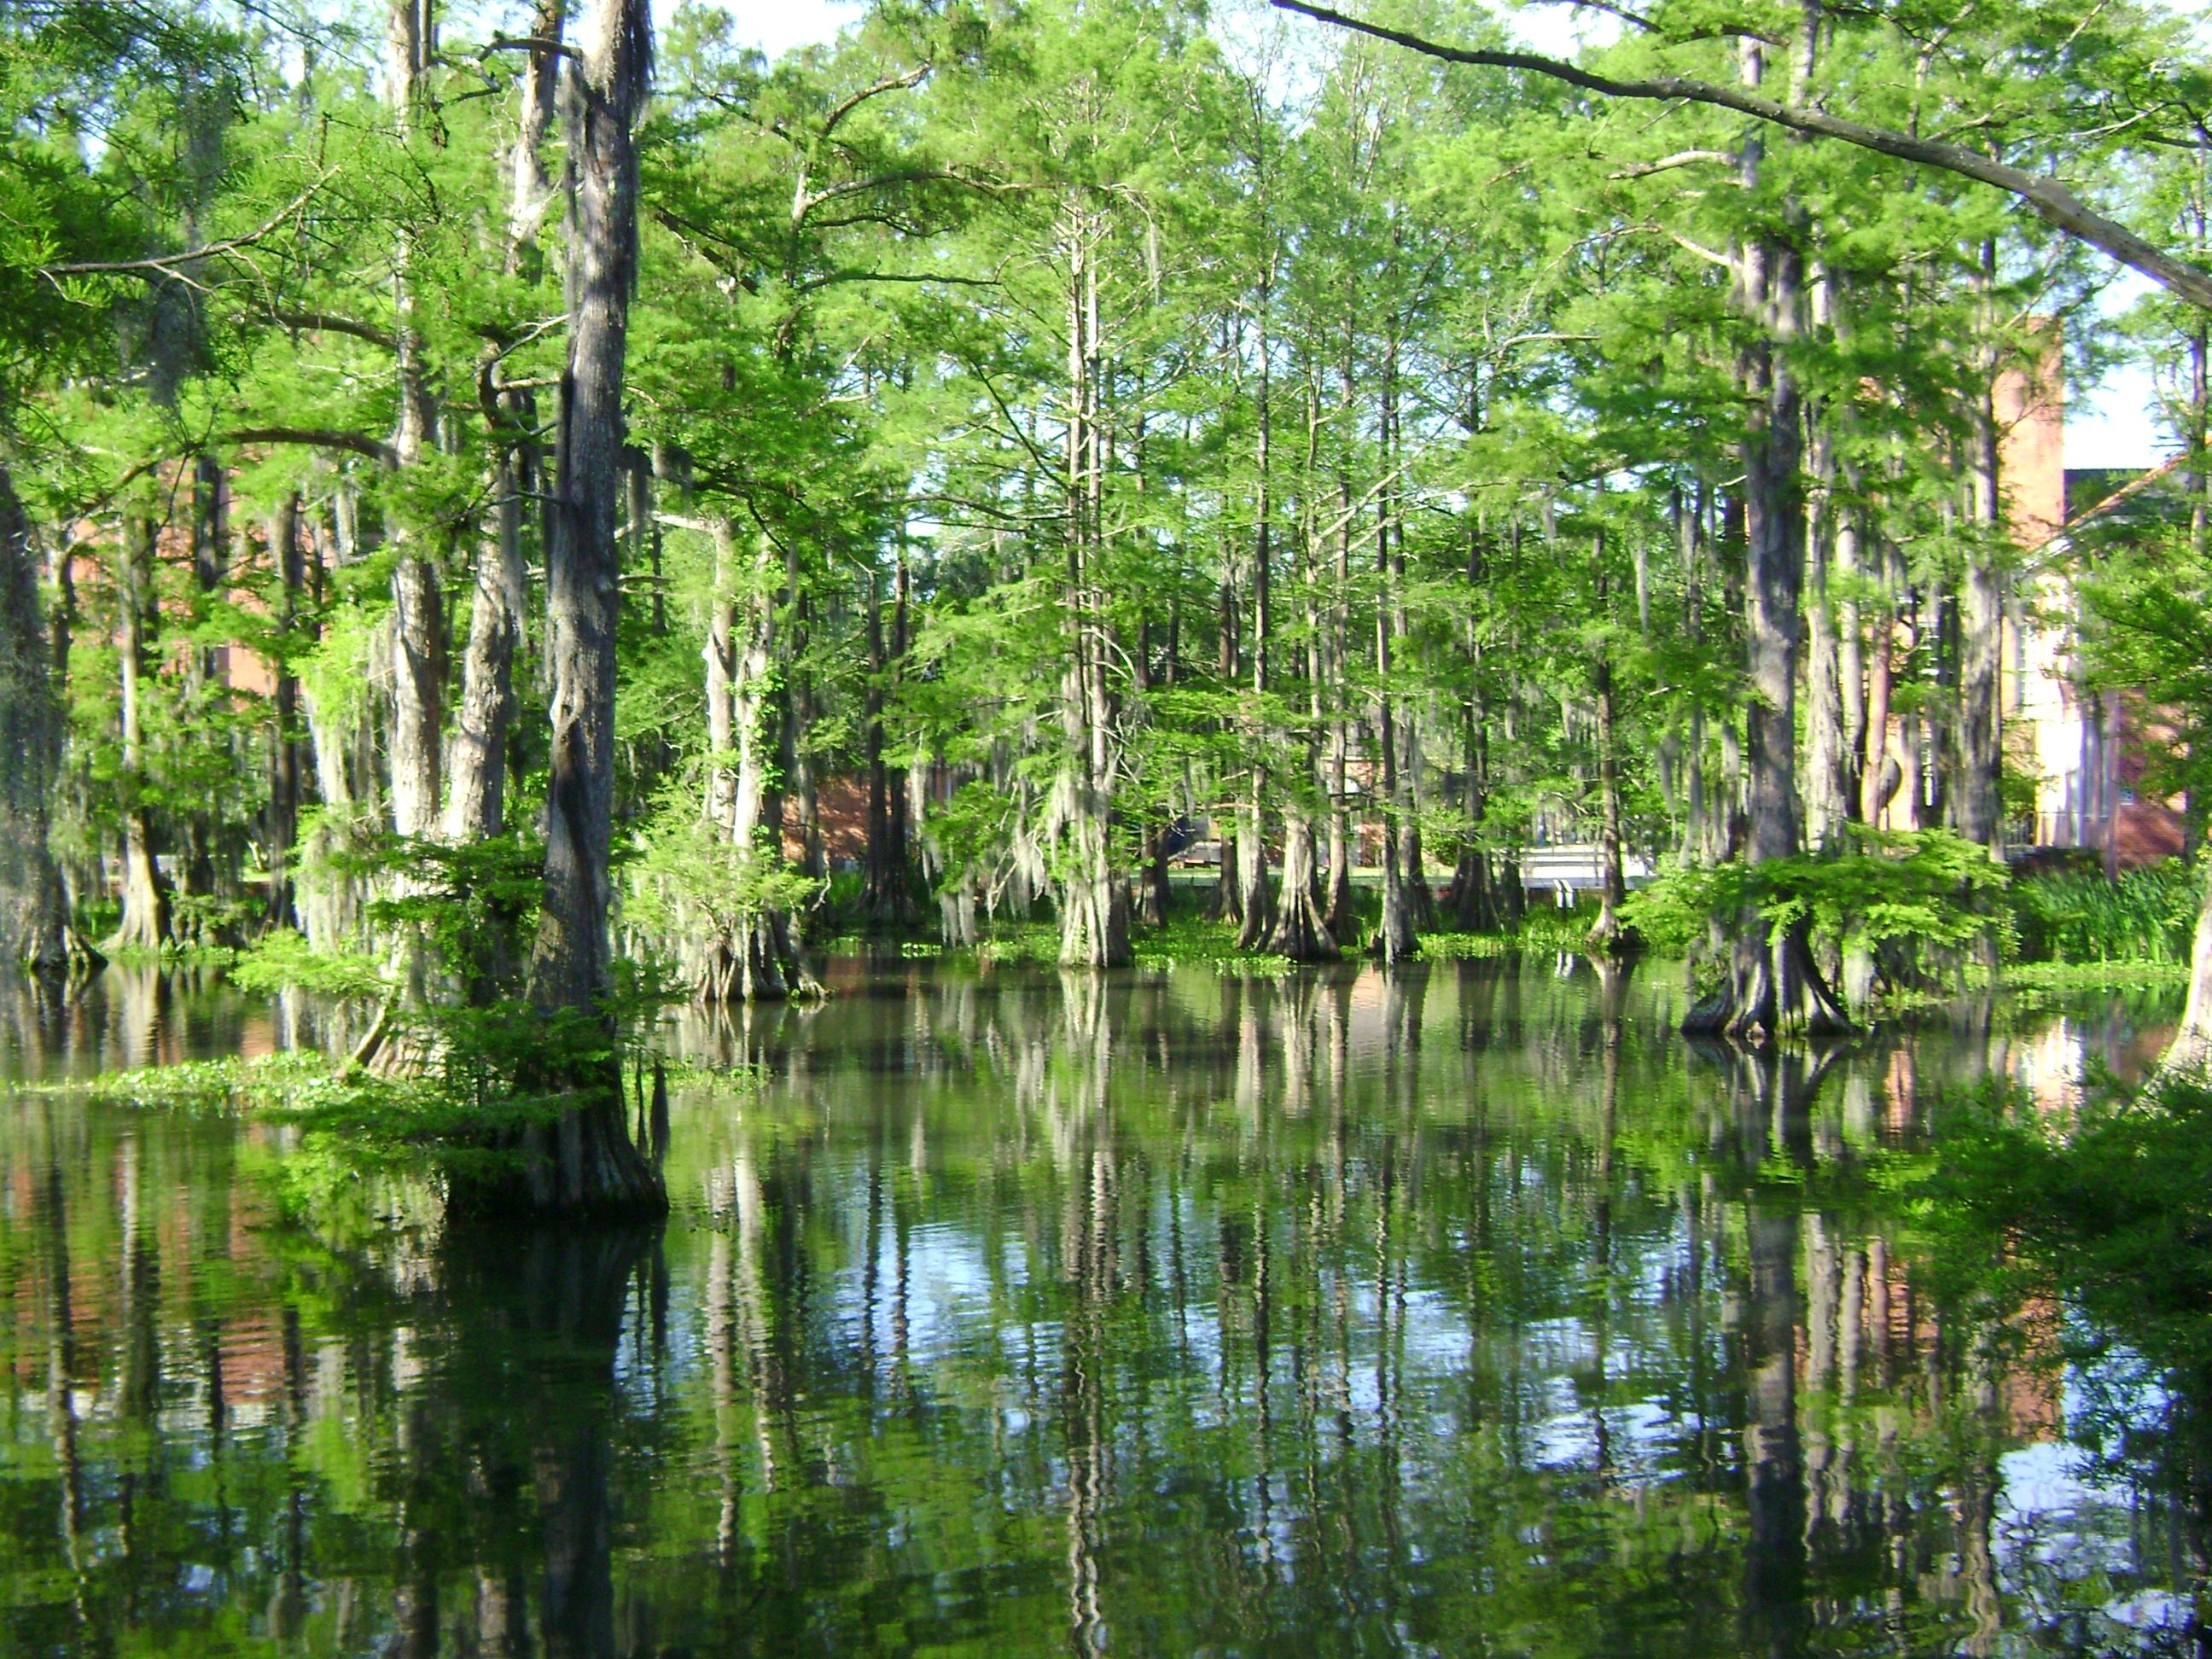
landscape, tree, water, forest, marsh, swamp, flower, lake, pond, reflection, jungle, tranquil, scenic, usa, botany, trees, outdoors, rainforest, wetland, woodland, habitat, ecosystem, nature reserve, louisiana, biome, fish pond, natural environment, woody plant, bayou, cypress lake